George Square, Edinburgh

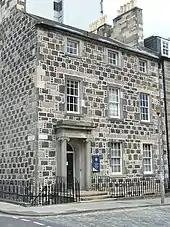
A Georgian house at the north-east corner of the square

Redevelopment of the square began in the late 19th century when numbers 4 to 7 were redeveloped as George Watson's Ladies College. In the 1920s the college expanded to absorb numbers 8 to 10. These minor interventions were mild in comparison with the changes of the 1960s: the whole south side was demolished, together with half the east side, to provide new facilities for the university. Combined with the redevelopments on Potterow to the north-east and completion of McEwan Hall, this made George Square the new hub of the whole university.